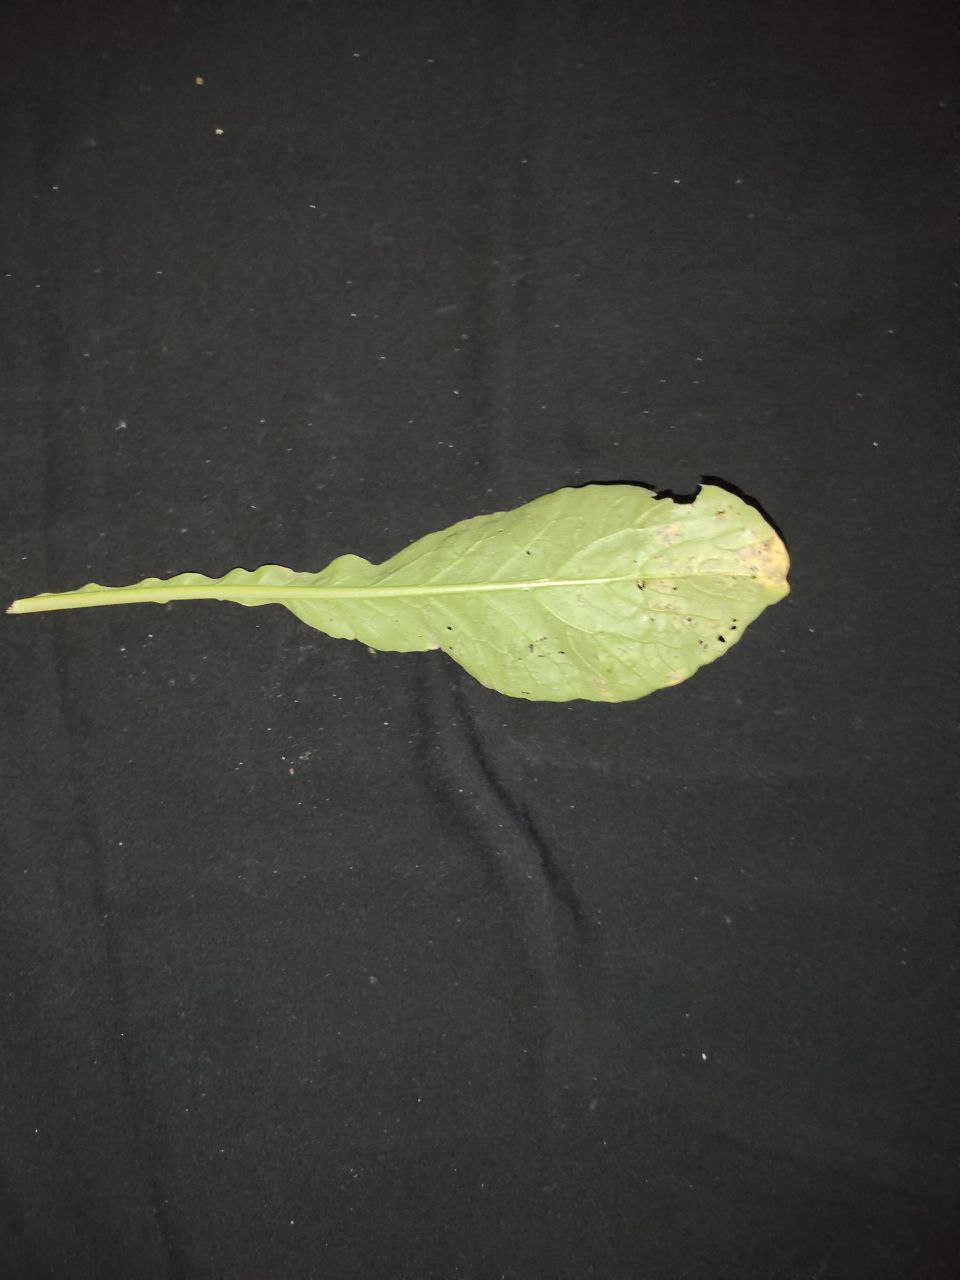
Label: Downey mildew